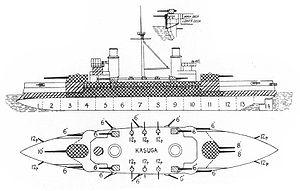
La classe Kasuga fut la troisième classe de croiseurs cuirassés de la Marine impériale japonaise. Elle comprenait deux unités, les Kasuga et Nisshin, deux navires développés parmi les dix croiseurs de la classe Giuseppe Garibaldi construite en Italie sur le chantier naval Ansaldo à Gênes.